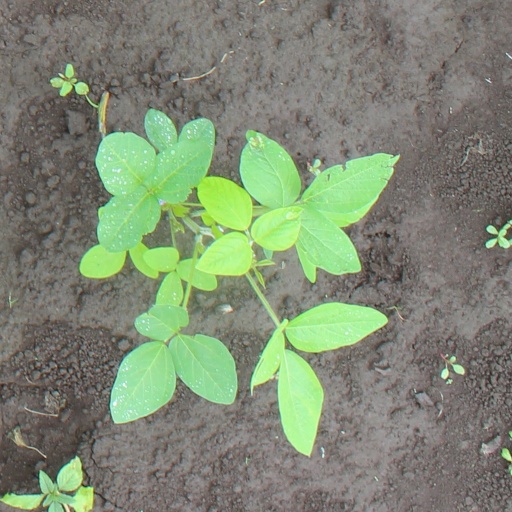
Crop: soybean